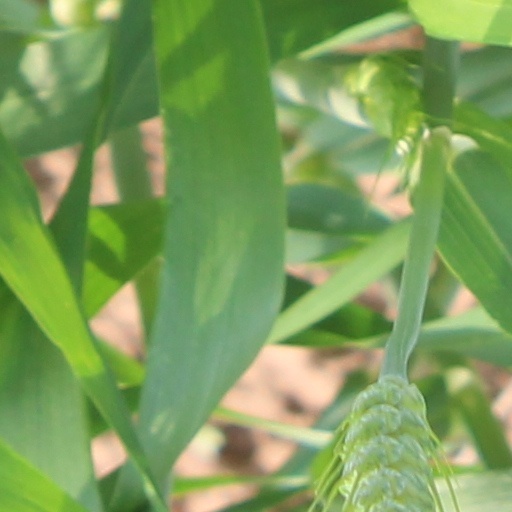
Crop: wheat